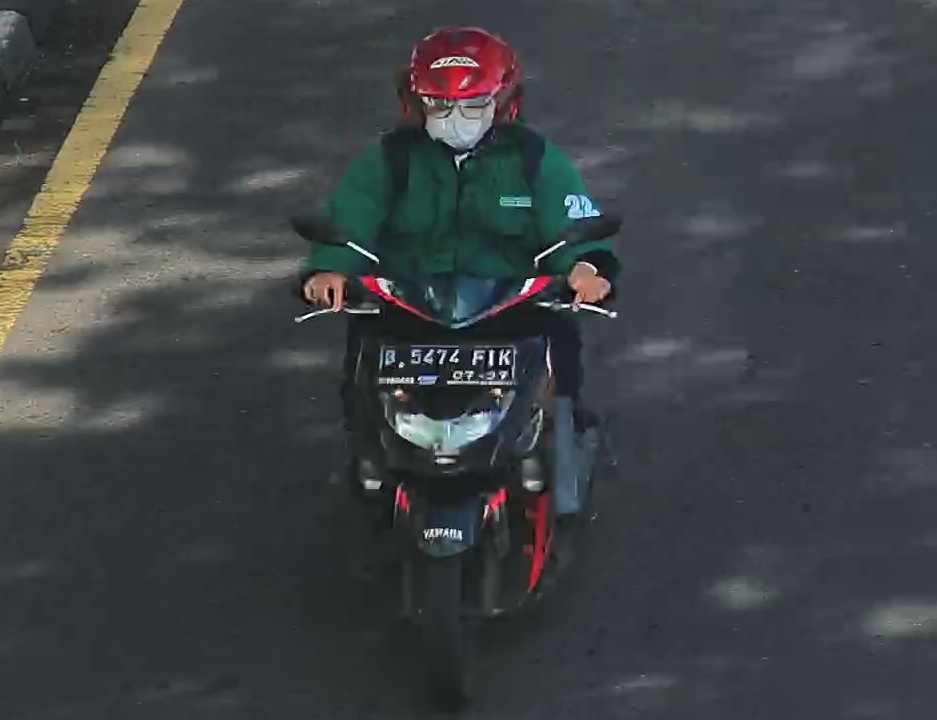
person-with-helmet: 1
person-without-helmet: 0